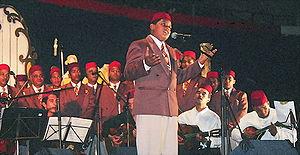
Le fez ou tarbouche est un couvre-chef masculin en feutre, souvent rouge, en forme de cône tronqué, orné d'un gland noir fixé sur le dessus. Ce bonnet sans bord, originaire de la Grèce antique, a été adopté par de nombreux groupes ethniques et religieux pendant les siècles suivants et notamment dans l'Empire Ottoman du XIXᵉ siècle. Dans sa longue histoire, le fez a été porté par plusieurs peuples, dont les Grecs, les Turcs, les Arabes, les Albanais, les Berbères, les Arméniens, les Levantins et diverses populations de religion musulmane. De nos jours, il est de plus en plus rarement porté.